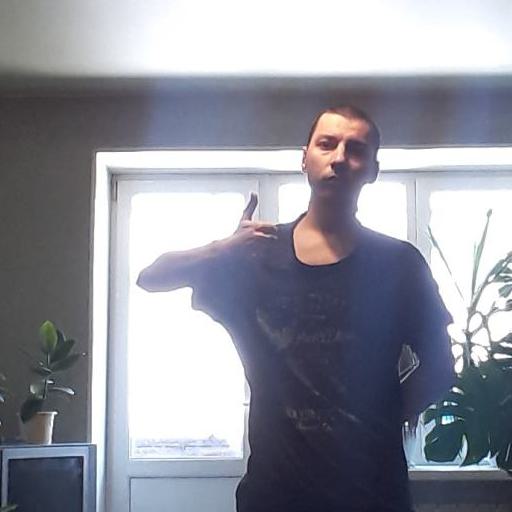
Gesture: like